Kevin Larroyer

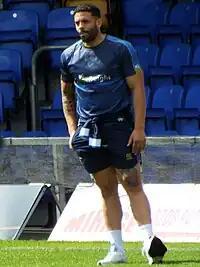
Larroyer with the Halifax Panthers in 2023

In 2013, Larroyer was signed by Hull Kingston Rovers from Catalans Dragons on a season long loan deal. After an impressive season at Hull Kingston Rovers, making 22 appearances for the Robins and scoring seven tries the club extended Larroyer's loan deal for another year for the 2015 season.